Natalia Lafourcade

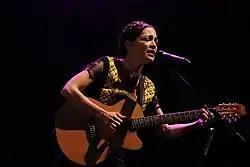
2018 at Gran Rex

After concluding the "Musas" tour, she announced that she would dedicate her time away from the stage to the reconstruction efforts of the Son Jarocho Documentation Center that was damaged after the earthquakes in Mexico in 2017. She occasionally left her break to perform at the Grammys and Latin Grammys' ceremonies.